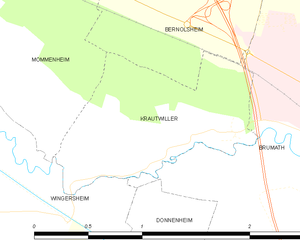
Carte des communes françaises